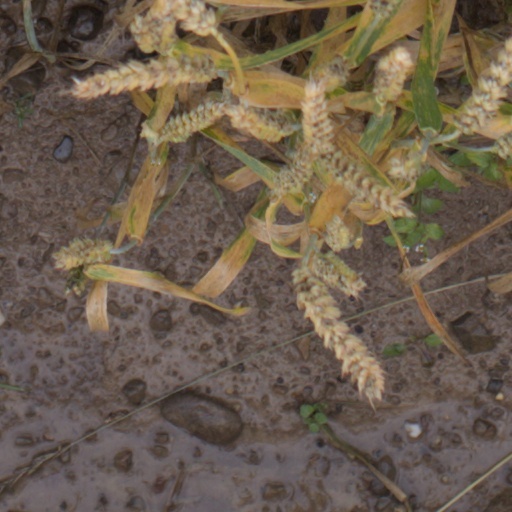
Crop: wheat